Jack Randall (boxer)

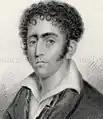
"Abey" Belasco, circa 1818

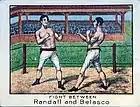
Randall (left) and Belasco

On 30 September 1817, at Shepperton Range, Surrey, Randall defeated the Jewish boxer Abraham "Abey" Belasco, an associate of the great English champion Daniel Mendoza. The stakes for this fight were 50 guineas, the highest so far in Randall's career. Randall entered the ring at around , while Belasco weighed roughly eight pounds more. Belasco was known for his desperate and effective infighting, and was considered a skilled, scientific boxer.